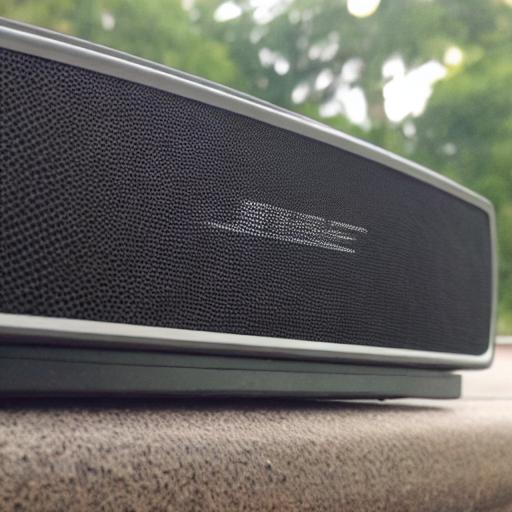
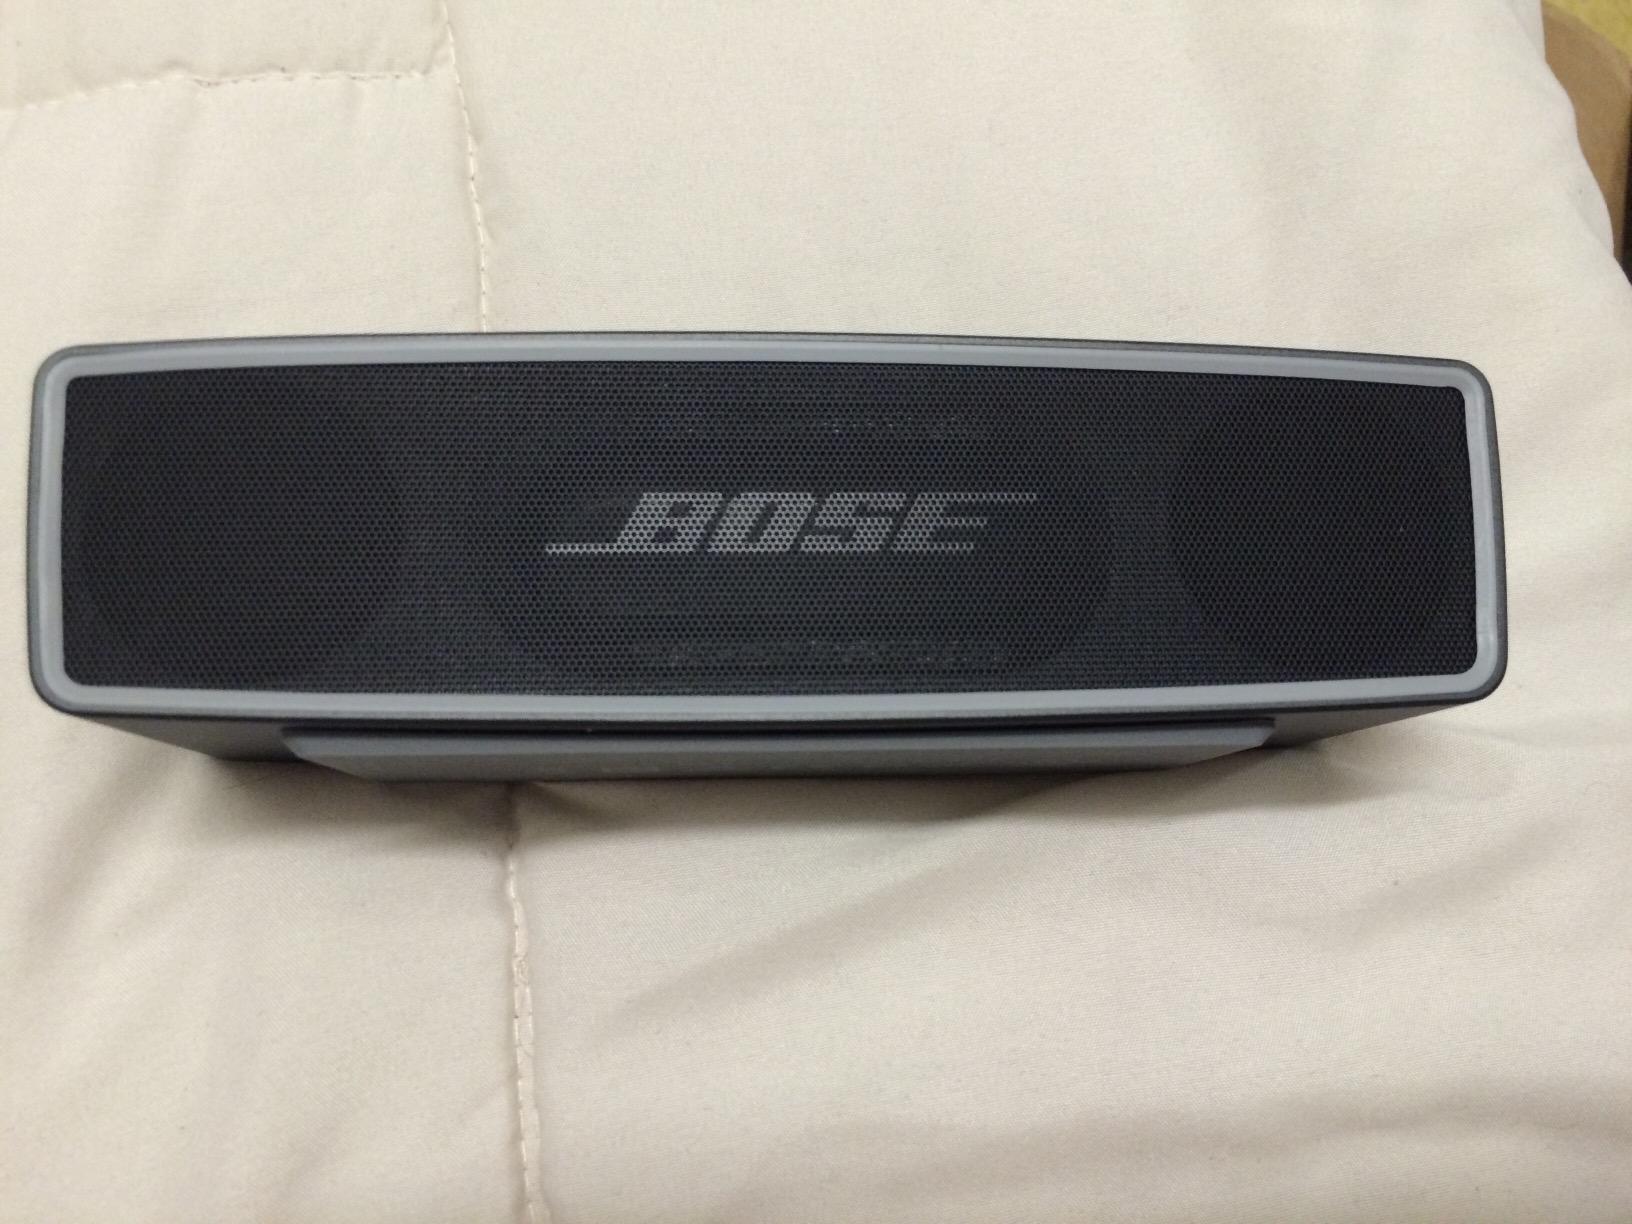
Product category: speaker
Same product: no